Jackie McGlew

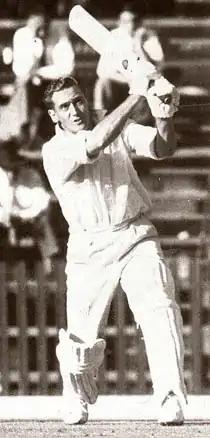
Jackie McGlew

Derrick John "Jackie" McGlew (11 March 1929 − 8 June 1998) was a cricketer who played for Natal and South Africa. He was educated at Merchiston Preparatory School and Maritzburg College, where he was Head Dayboy Prefect and captain of both cricket and rugby in 1948.